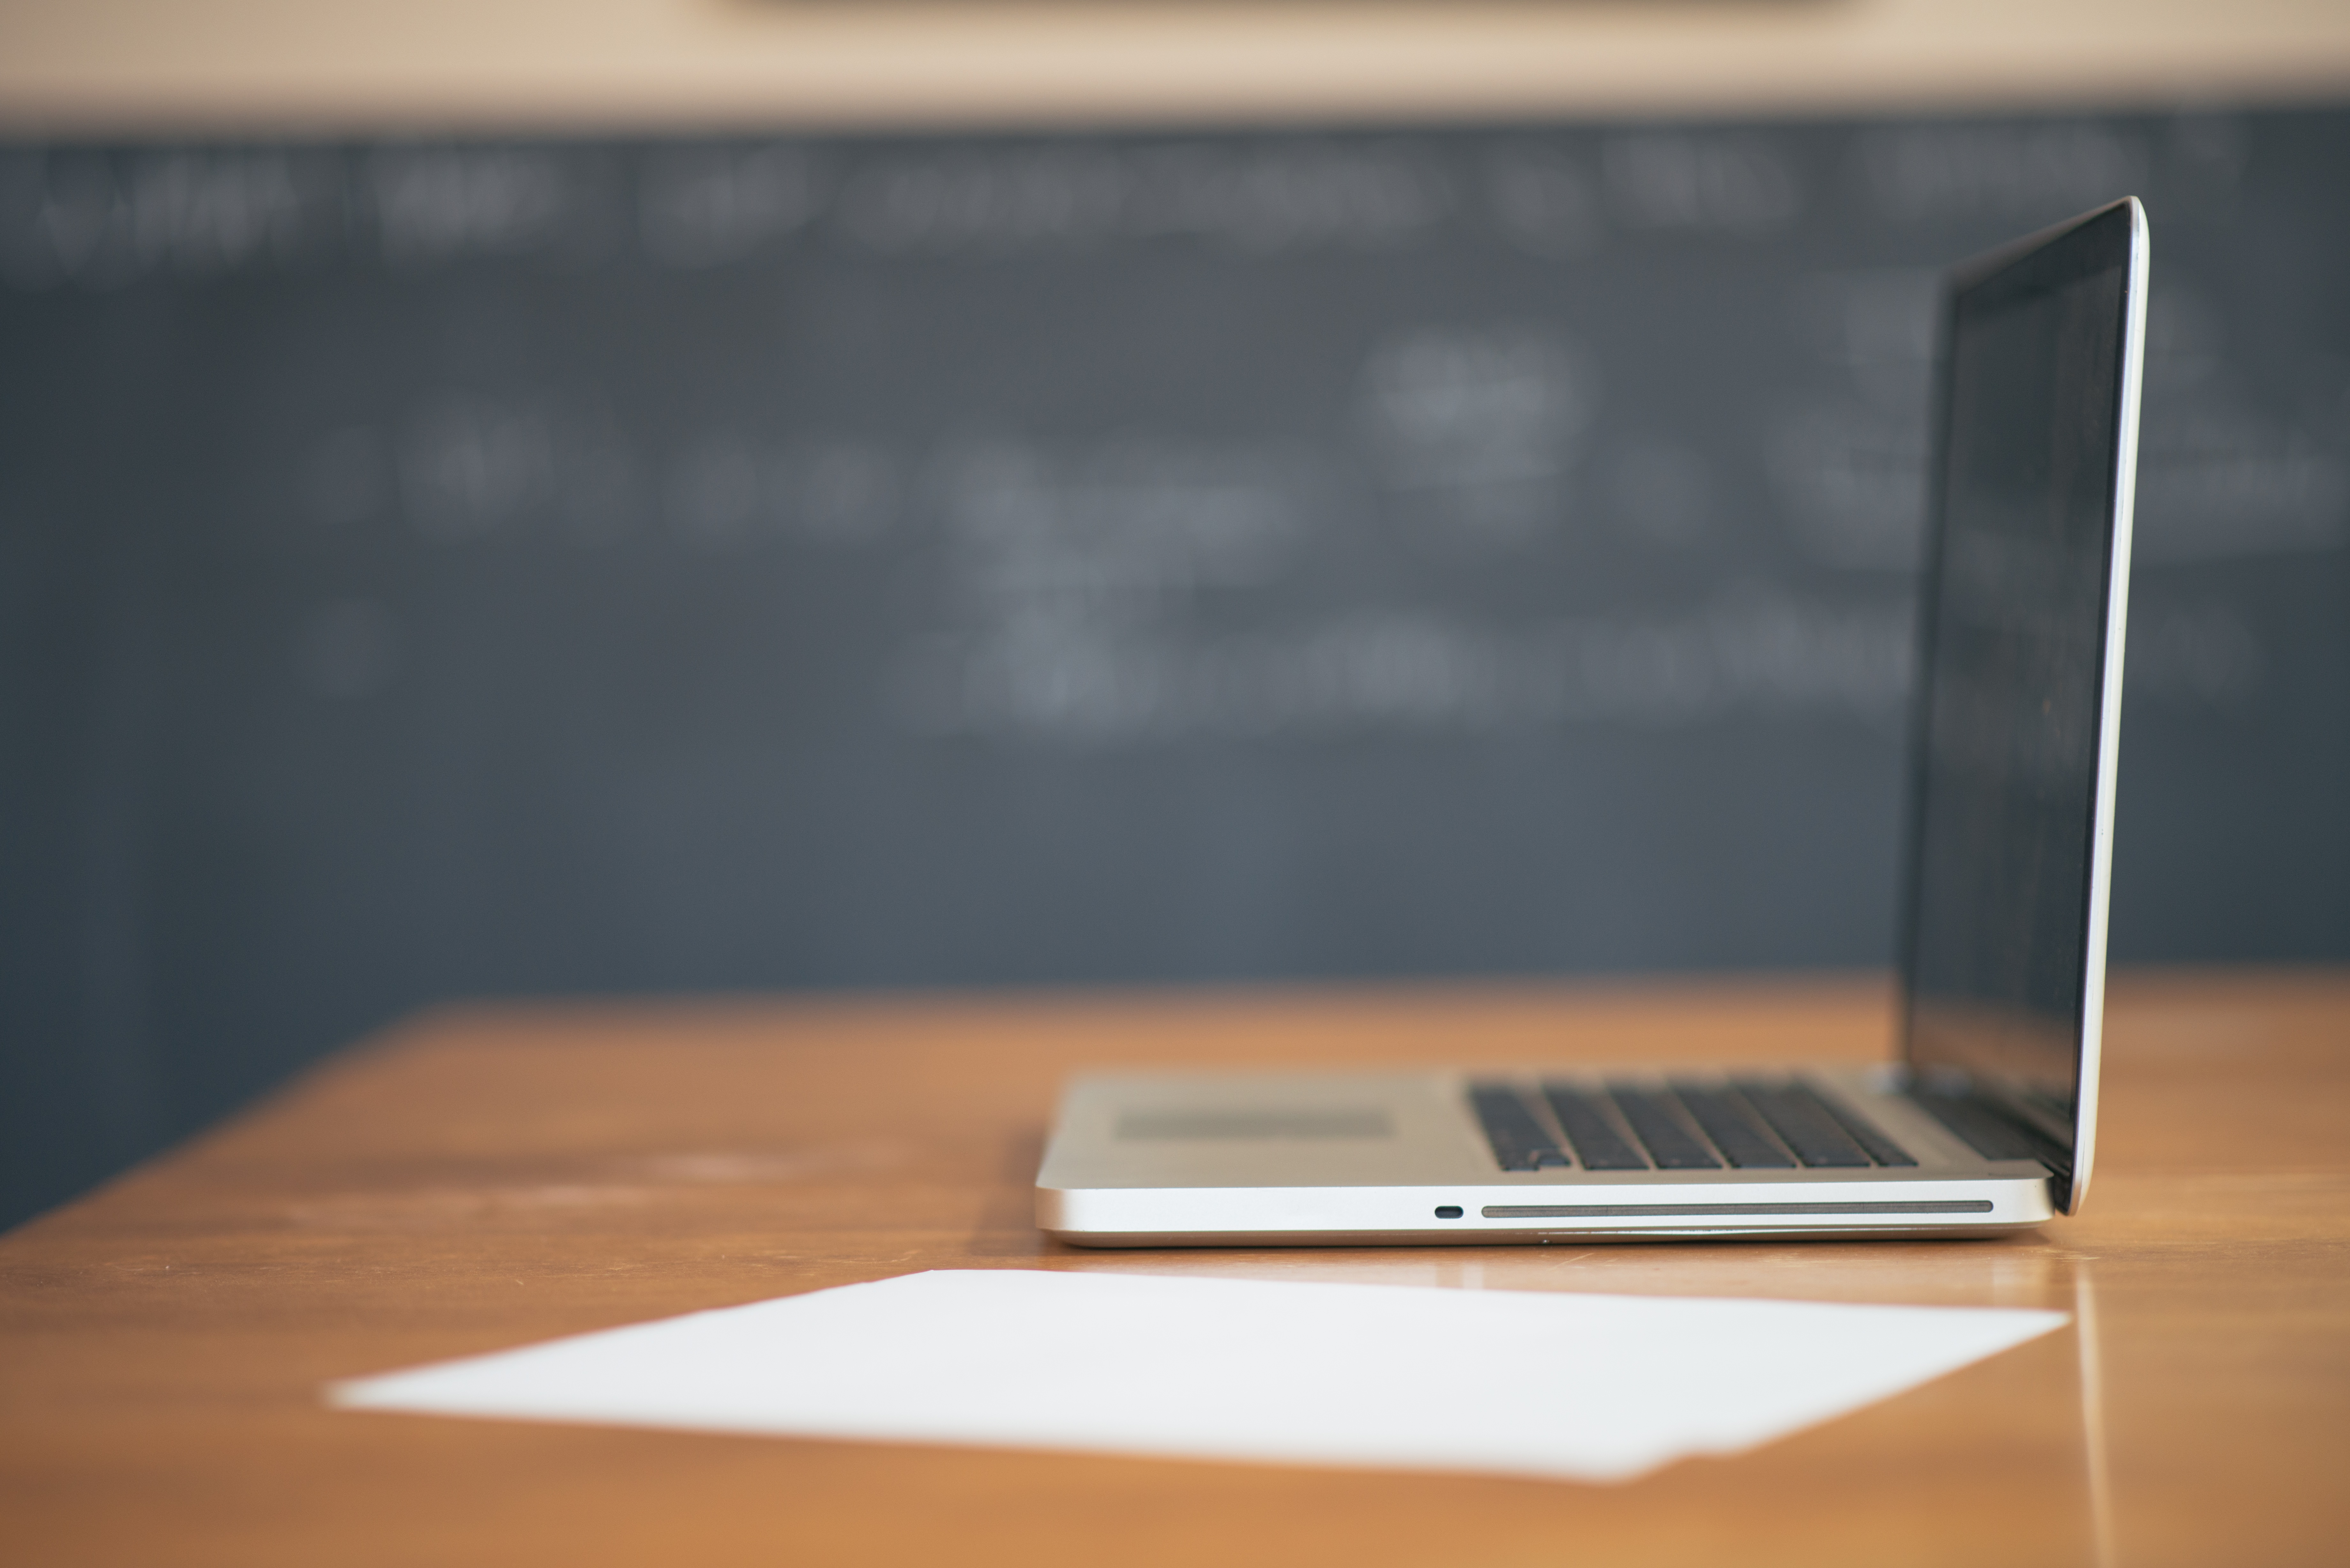
laptop, desk, notebook, computer, mobile, work, screen, table, open, technology, internet, office, communication, gadget, shelf, business, television, furniture, room, modern, design, connection, wireless, portable, personal computer, computer monitor, display device